Women in Asia

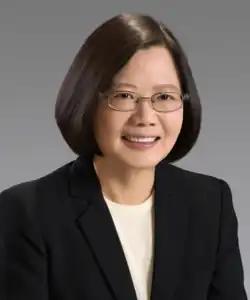
Tsai Ing-wen, elected as president of Taiwan in 2016. She is the first Asian female elected as either head of state or head of government without political family background.

As of 2007, several women in Azerbaijan held senior government positions, including deputy speaker of parliament, several deputy ministers, and deputy chair of the Central Election Commission. There are no legal restrictions on the participation of women in politics. As of 2011, there were 19 women in the 125-seat parliament. The percentage of female members of parliament increased from 11 to 16 percent between 2005 and 2010.